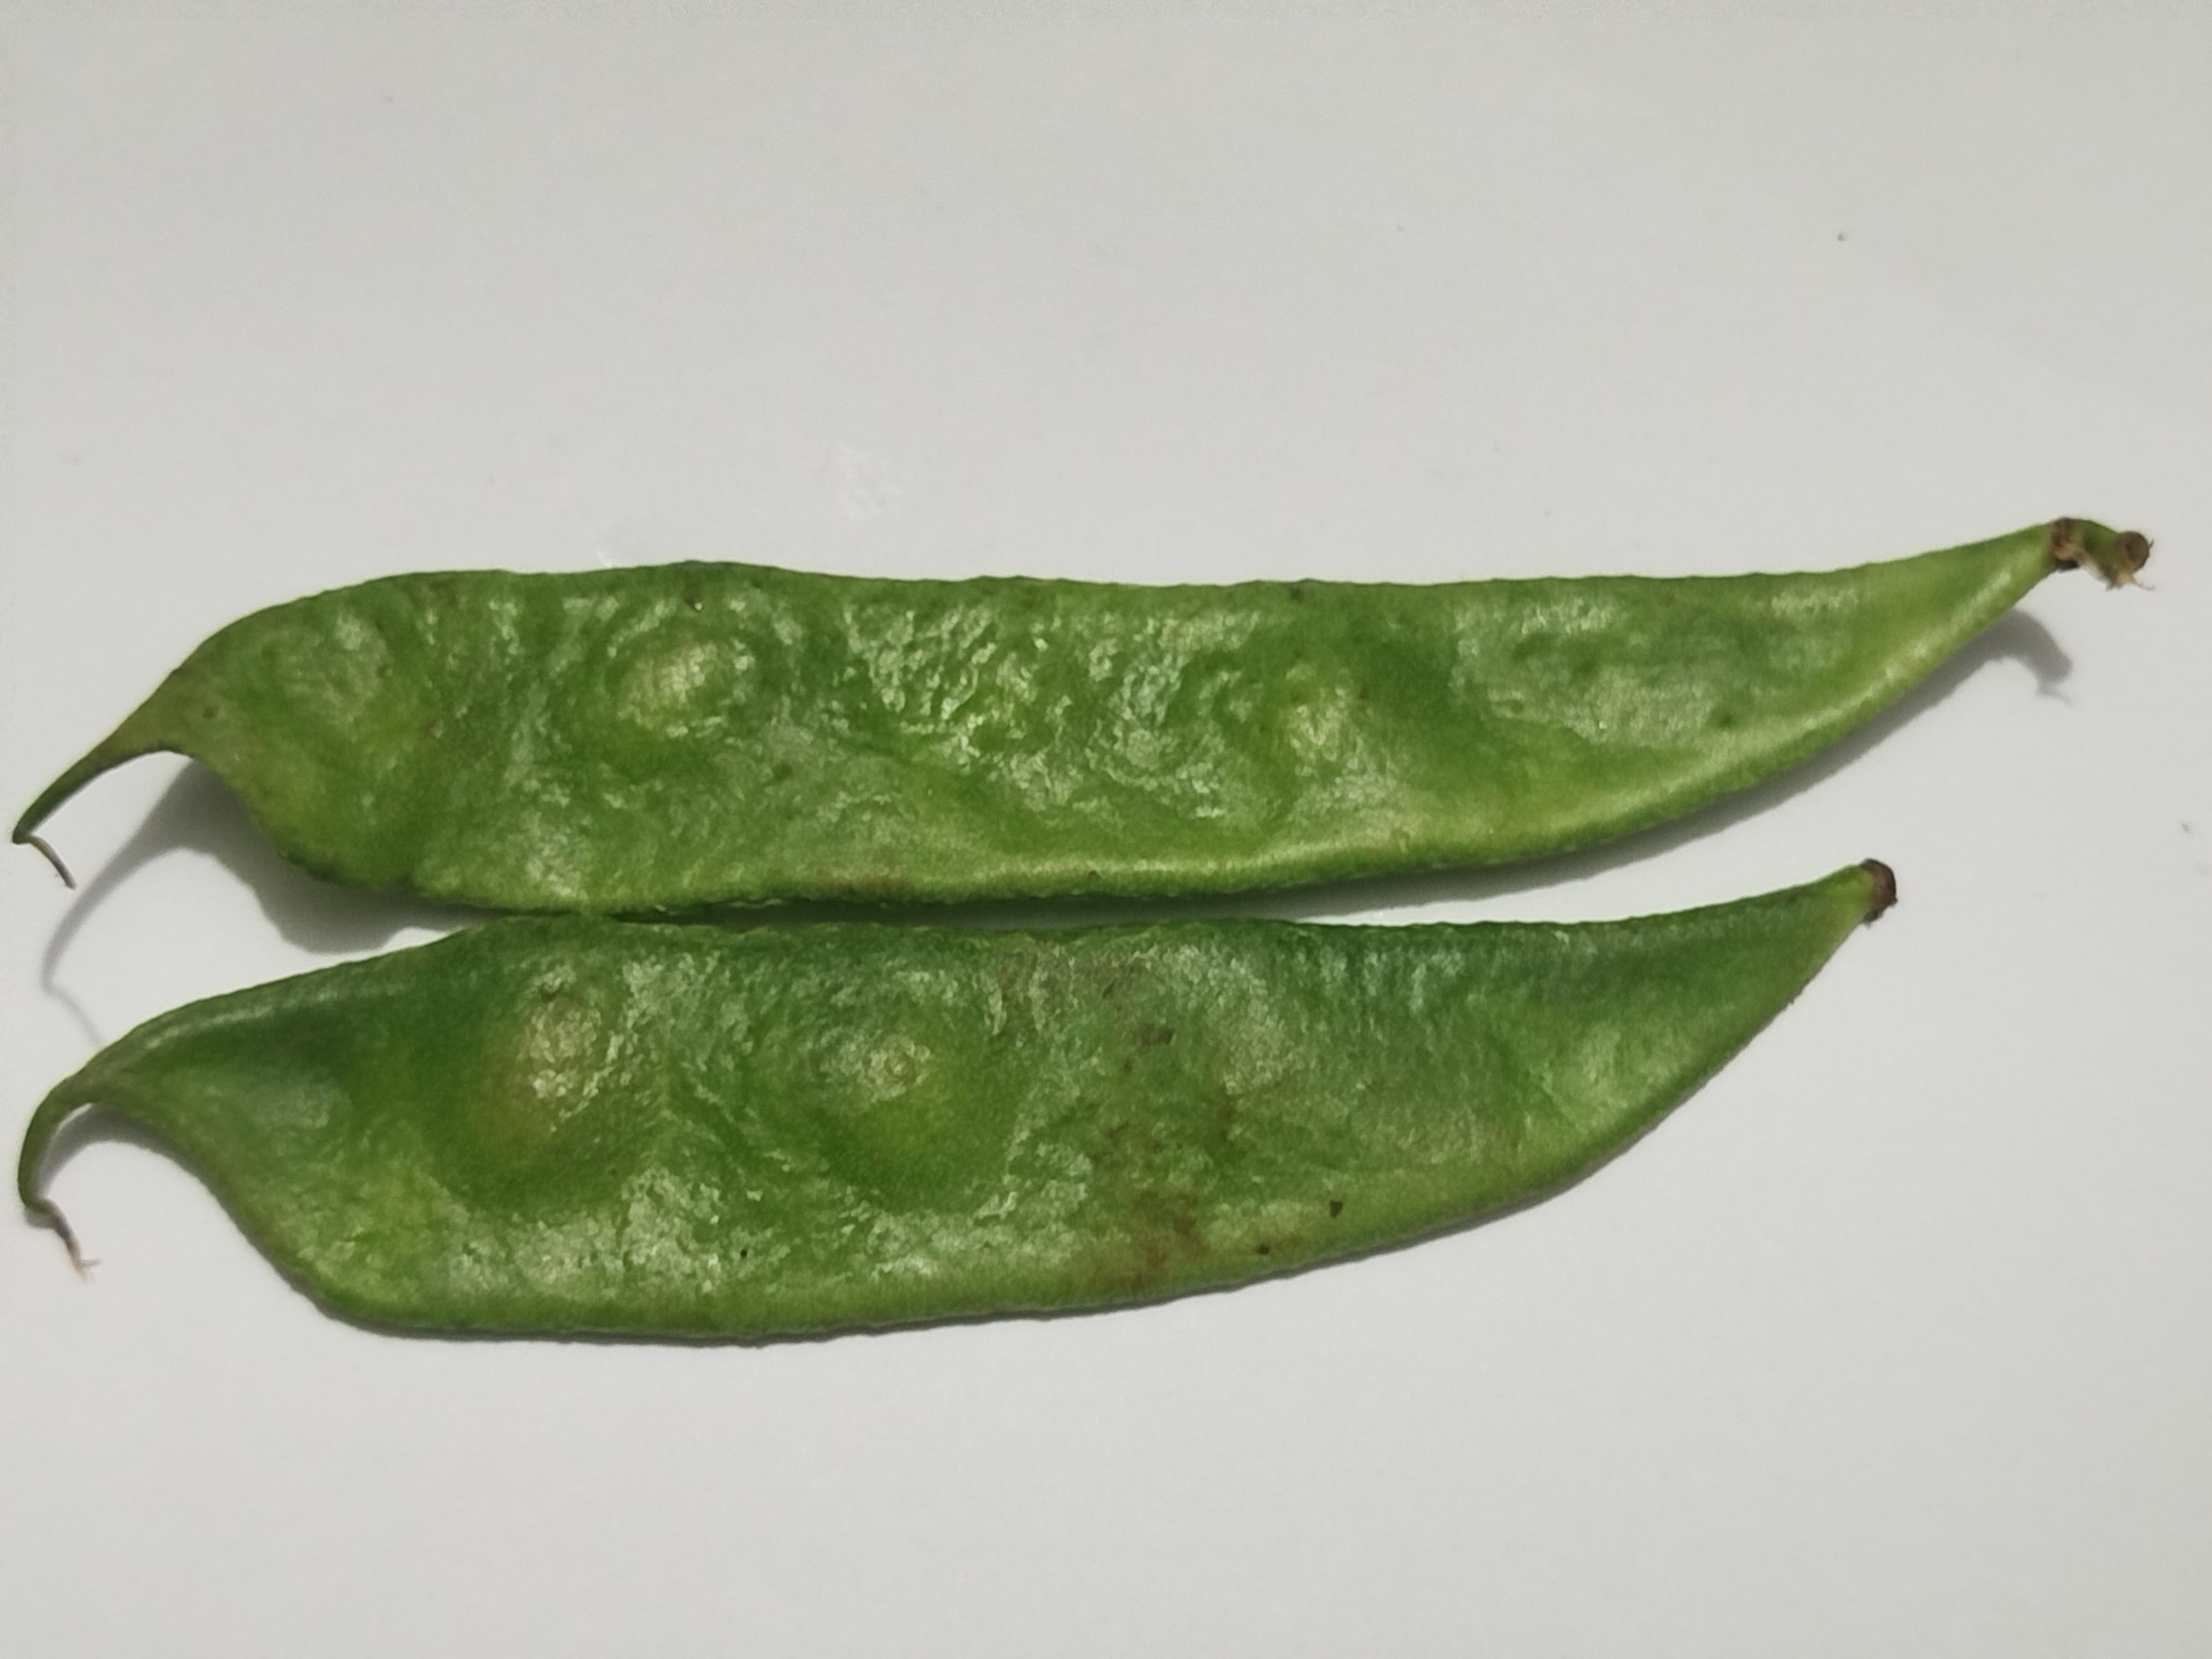
Label: Bean